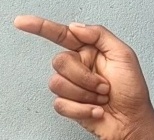
ASL sign: G